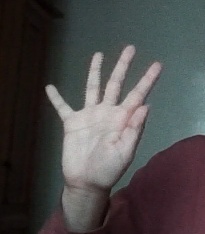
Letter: sheen